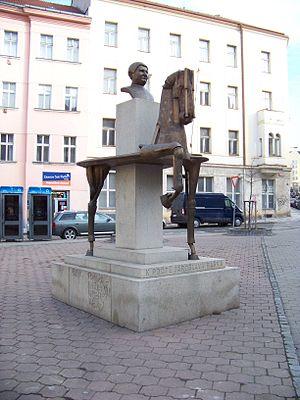
Cet article recense les statues équestres en République tchèque.